Wrack (novel)

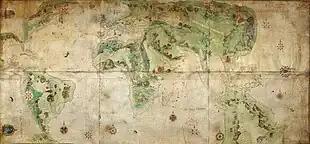
Pierre Desceliers's 'Harleian' World Map (1536) is a subject of discussion in "Wrack". It is also one of the four maps which Bradley included as images in later editions of the novel.

Bradley frequently makes intertextual references to other works including those of Neil Gaiman or Michael Ondaatje as epigraphs at the beginning of each chapter. The novel makes use of both first and third person narration.